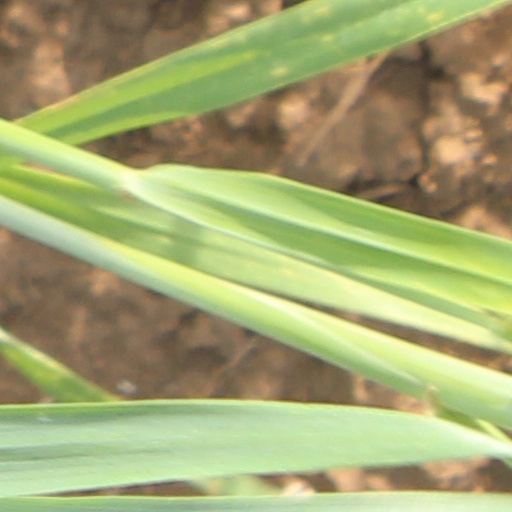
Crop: wheat